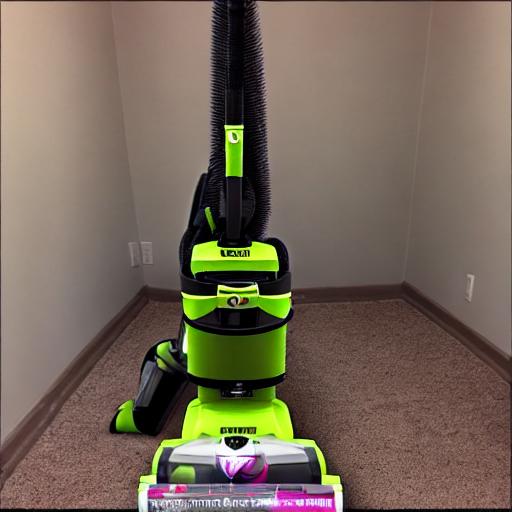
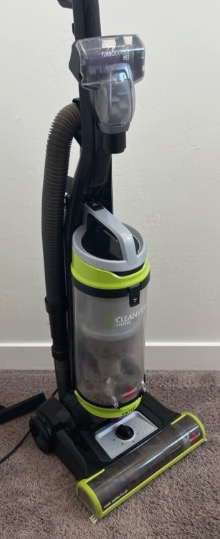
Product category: items_vacuum
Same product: no